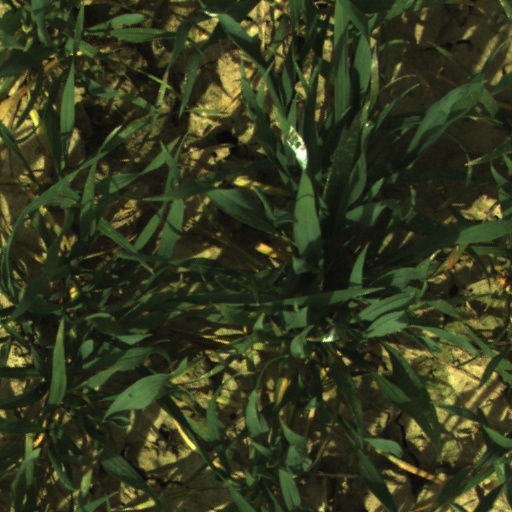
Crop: wheat